Hegesias of Cyrene

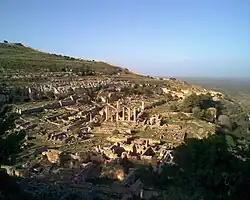
Ruins of Cyrene, in the northwest of modern Libya, where Hegesias lived.

Diogenes Laërtius describes Hegesias as the pupil of Paraebates, who was a pupil of Epitimides, who was a pupil of Antipater of Cyrene, who was a pupil of Aristippus (c. 435 – c. 360 BC). He was the fellow-student of Anniceris, but he differed from Anniceris by presenting the system which Anniceris softened and improved in its most nihilistic form.